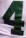
Number: 4